Henry Noble Day

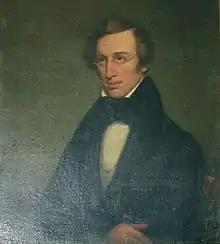
Henry Noble Day

Day, the second son of Col. Noble and Elizabeth (Jones) Day, and nephew of Yale President Jeremiah Day, was born in the village of New Preston, in Washington, Connecticut, August 4, 1808.